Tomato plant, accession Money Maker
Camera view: horizontal (90 deg, fisheye); turntable rotation: 210 degrees
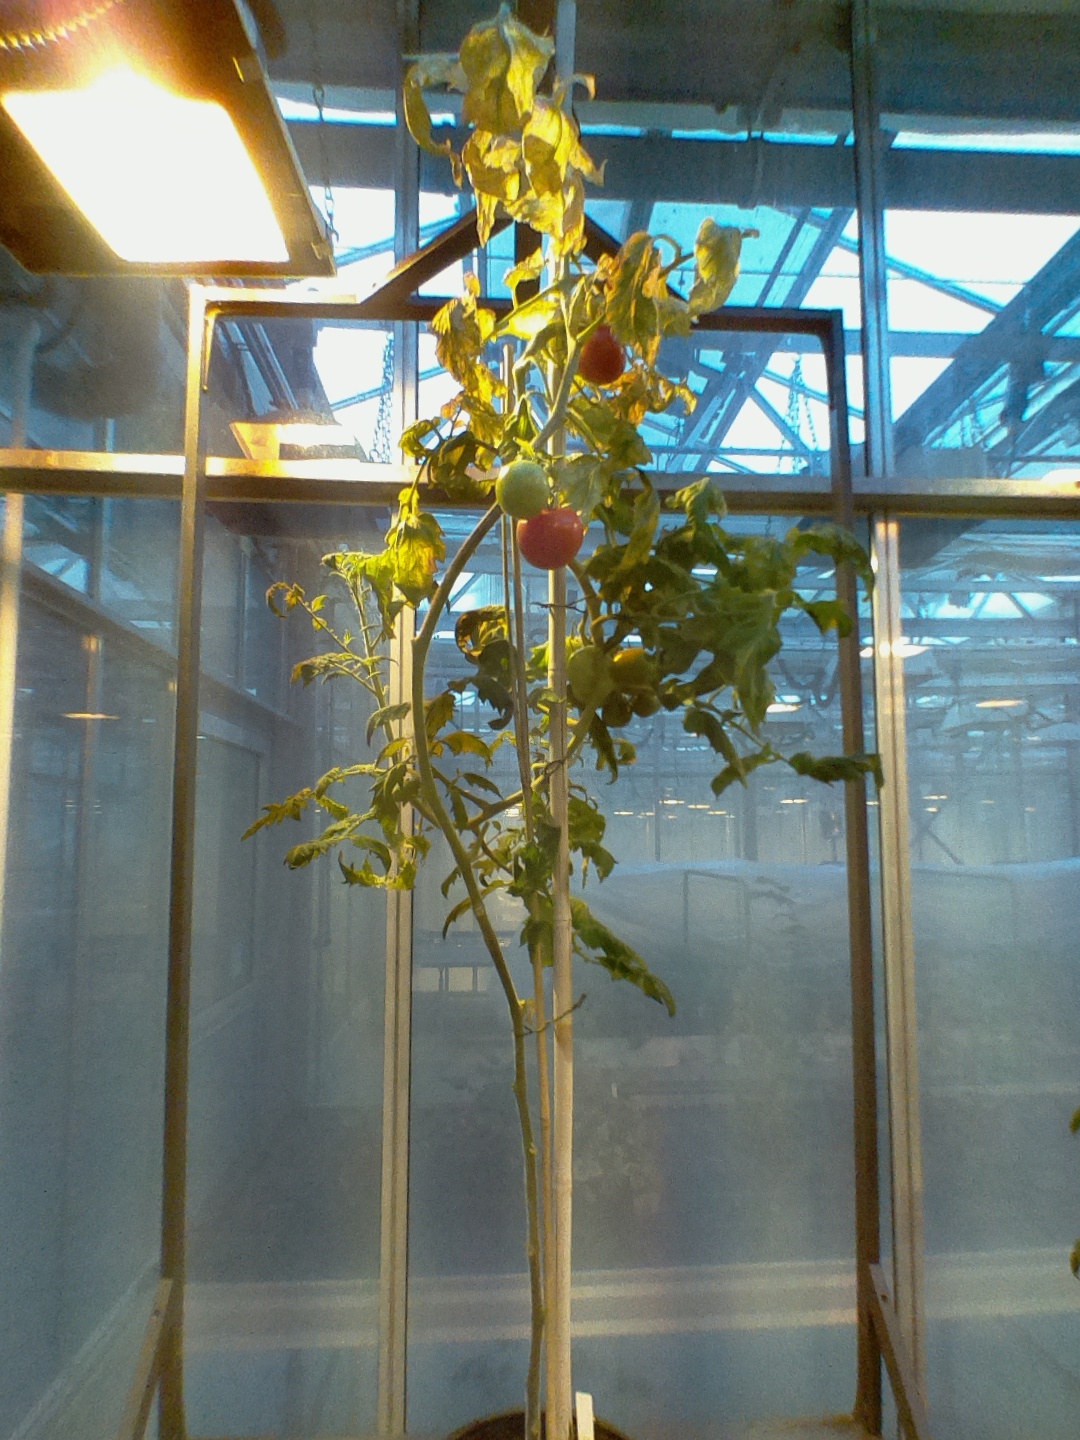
BBCH growth stage 89: 90%-100% of fruits show typical fully ripe color